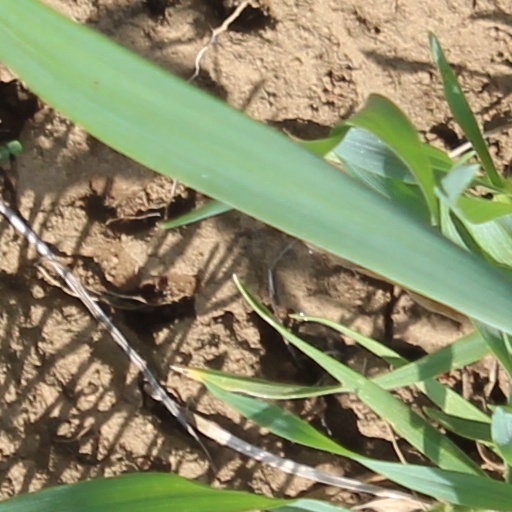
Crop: wheat